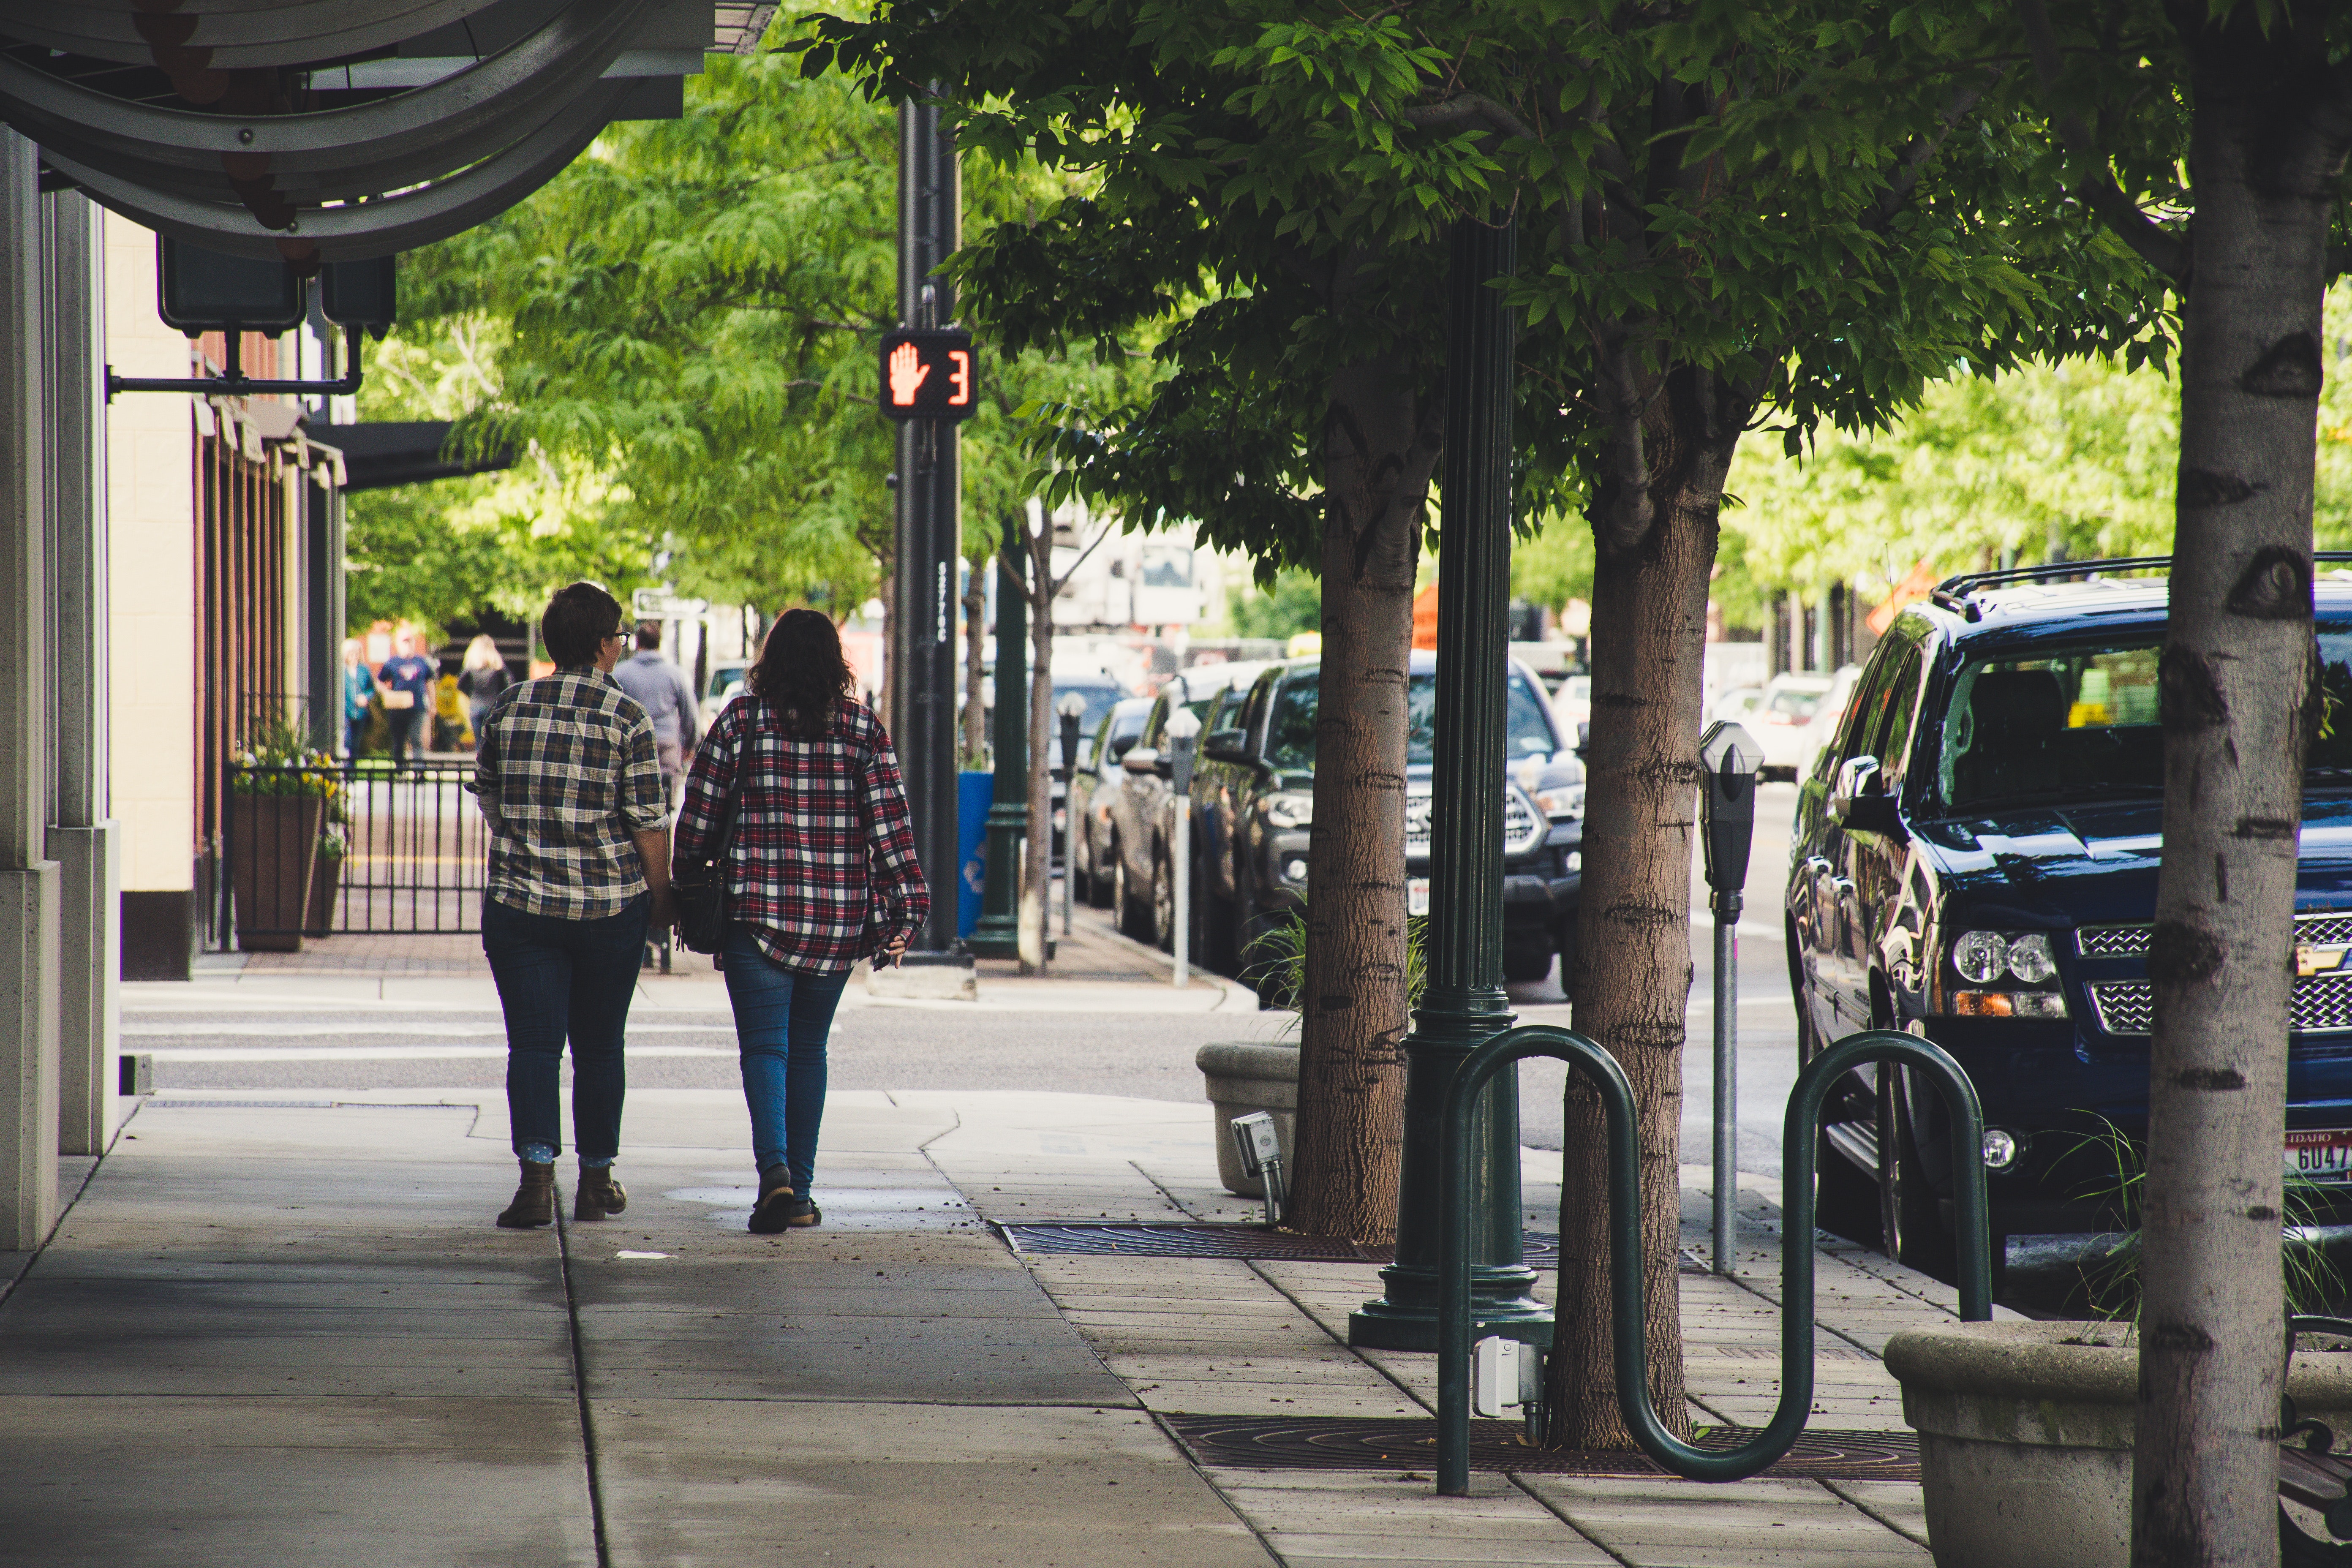
public space, sidewalk, urban area, town, street, pedestrian, tree, city, neighbourhood, vehicle, plant, road, downtown, building, travel, car